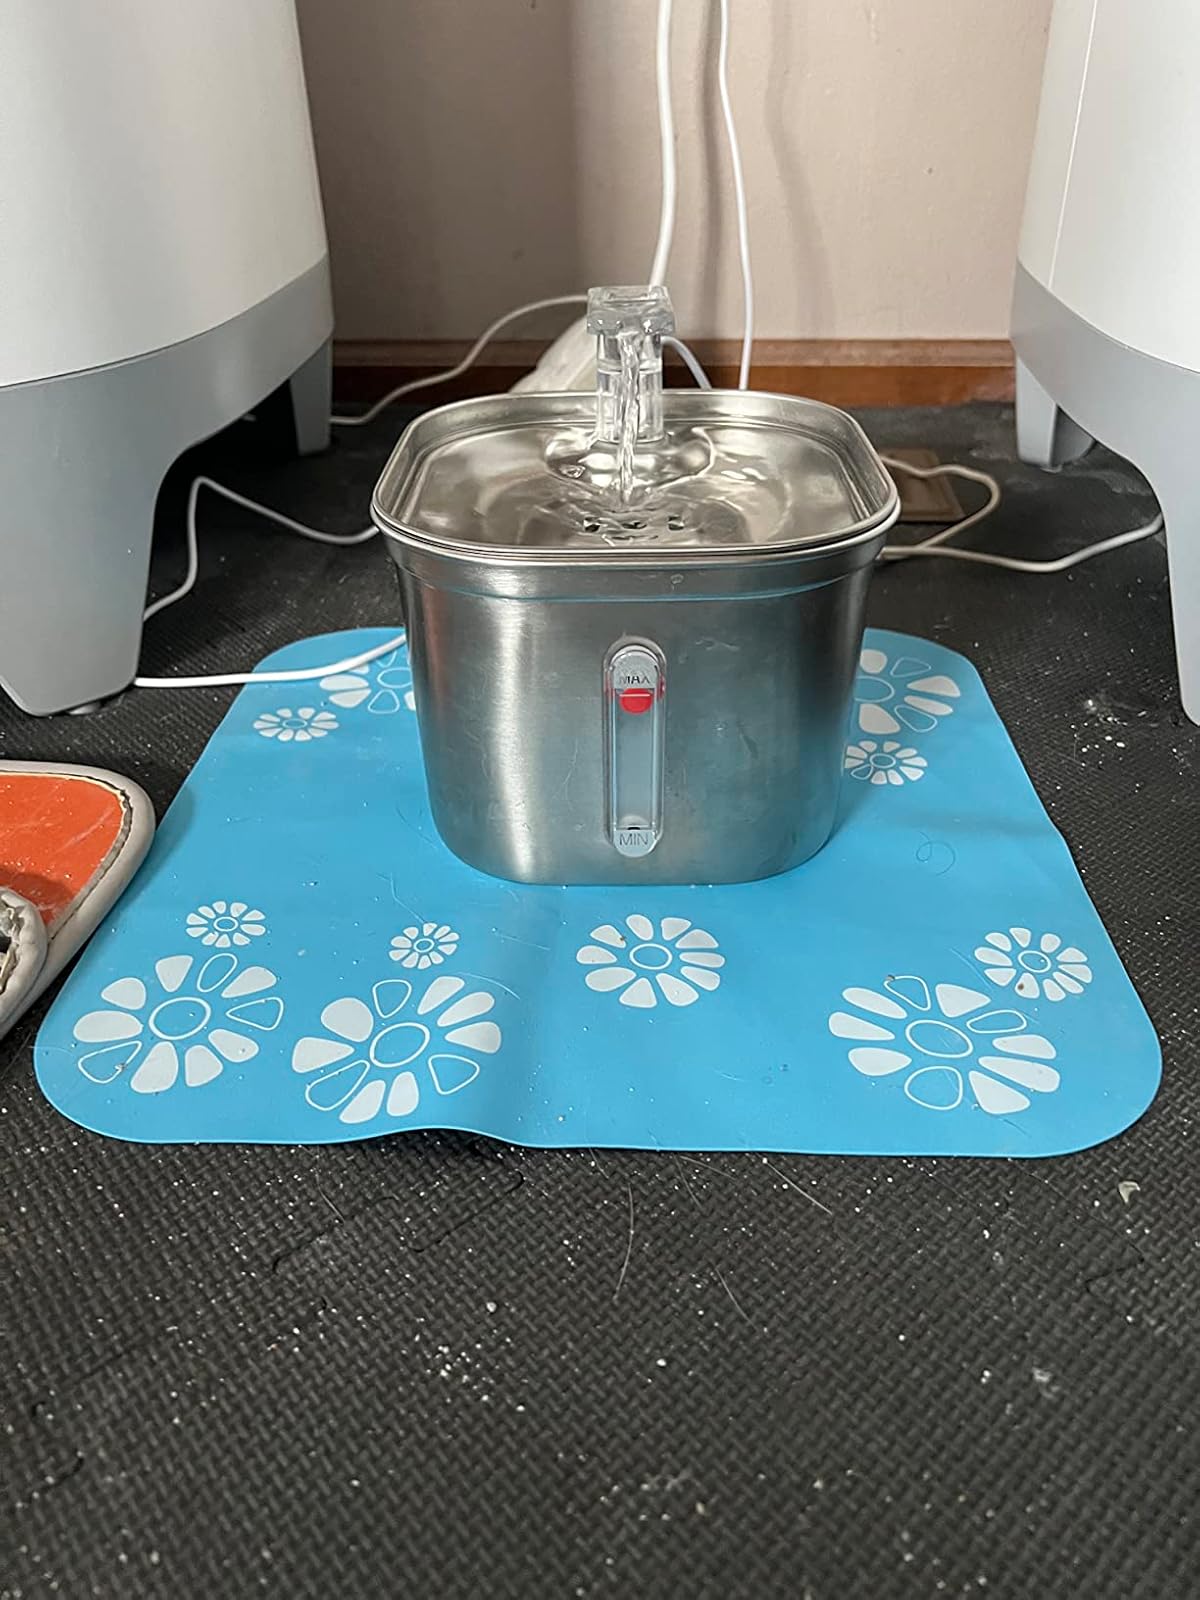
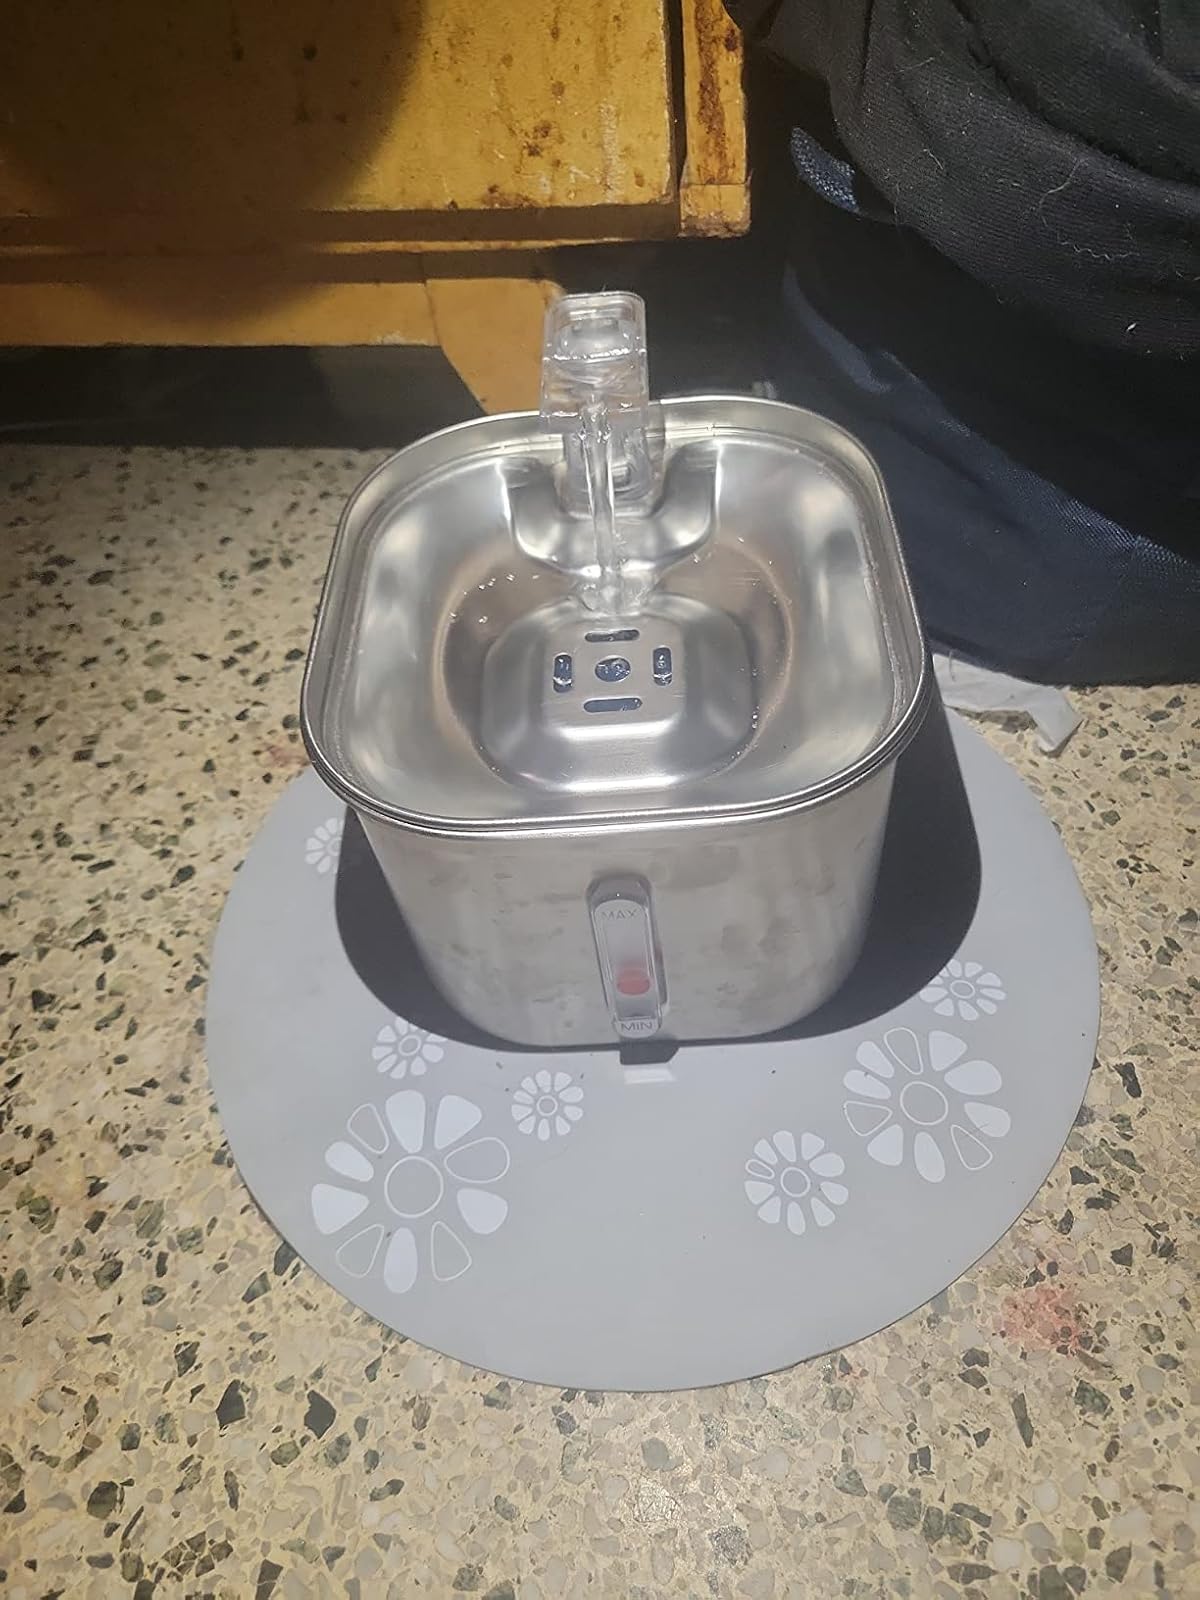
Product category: items_bowl
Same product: yes